Hell's Kitchen (American TV series) season 5

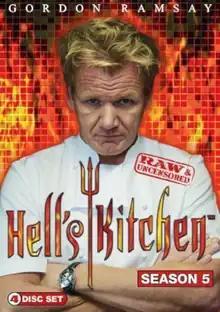
Region 1 DVD cover

The fifth season of the American competitive reality television series "Hell's Kitchen"